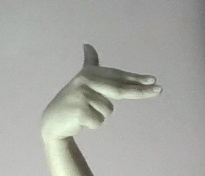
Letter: ghain